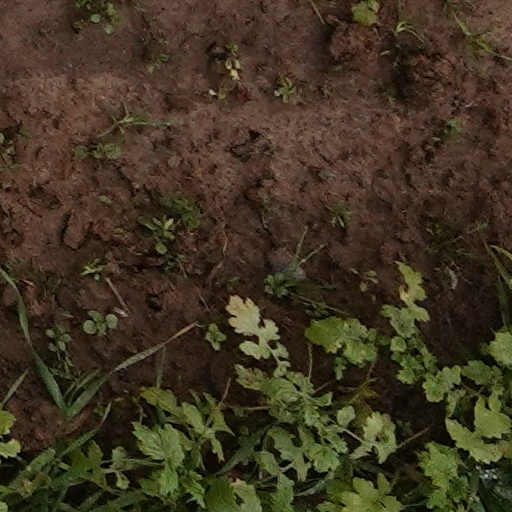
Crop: wheat